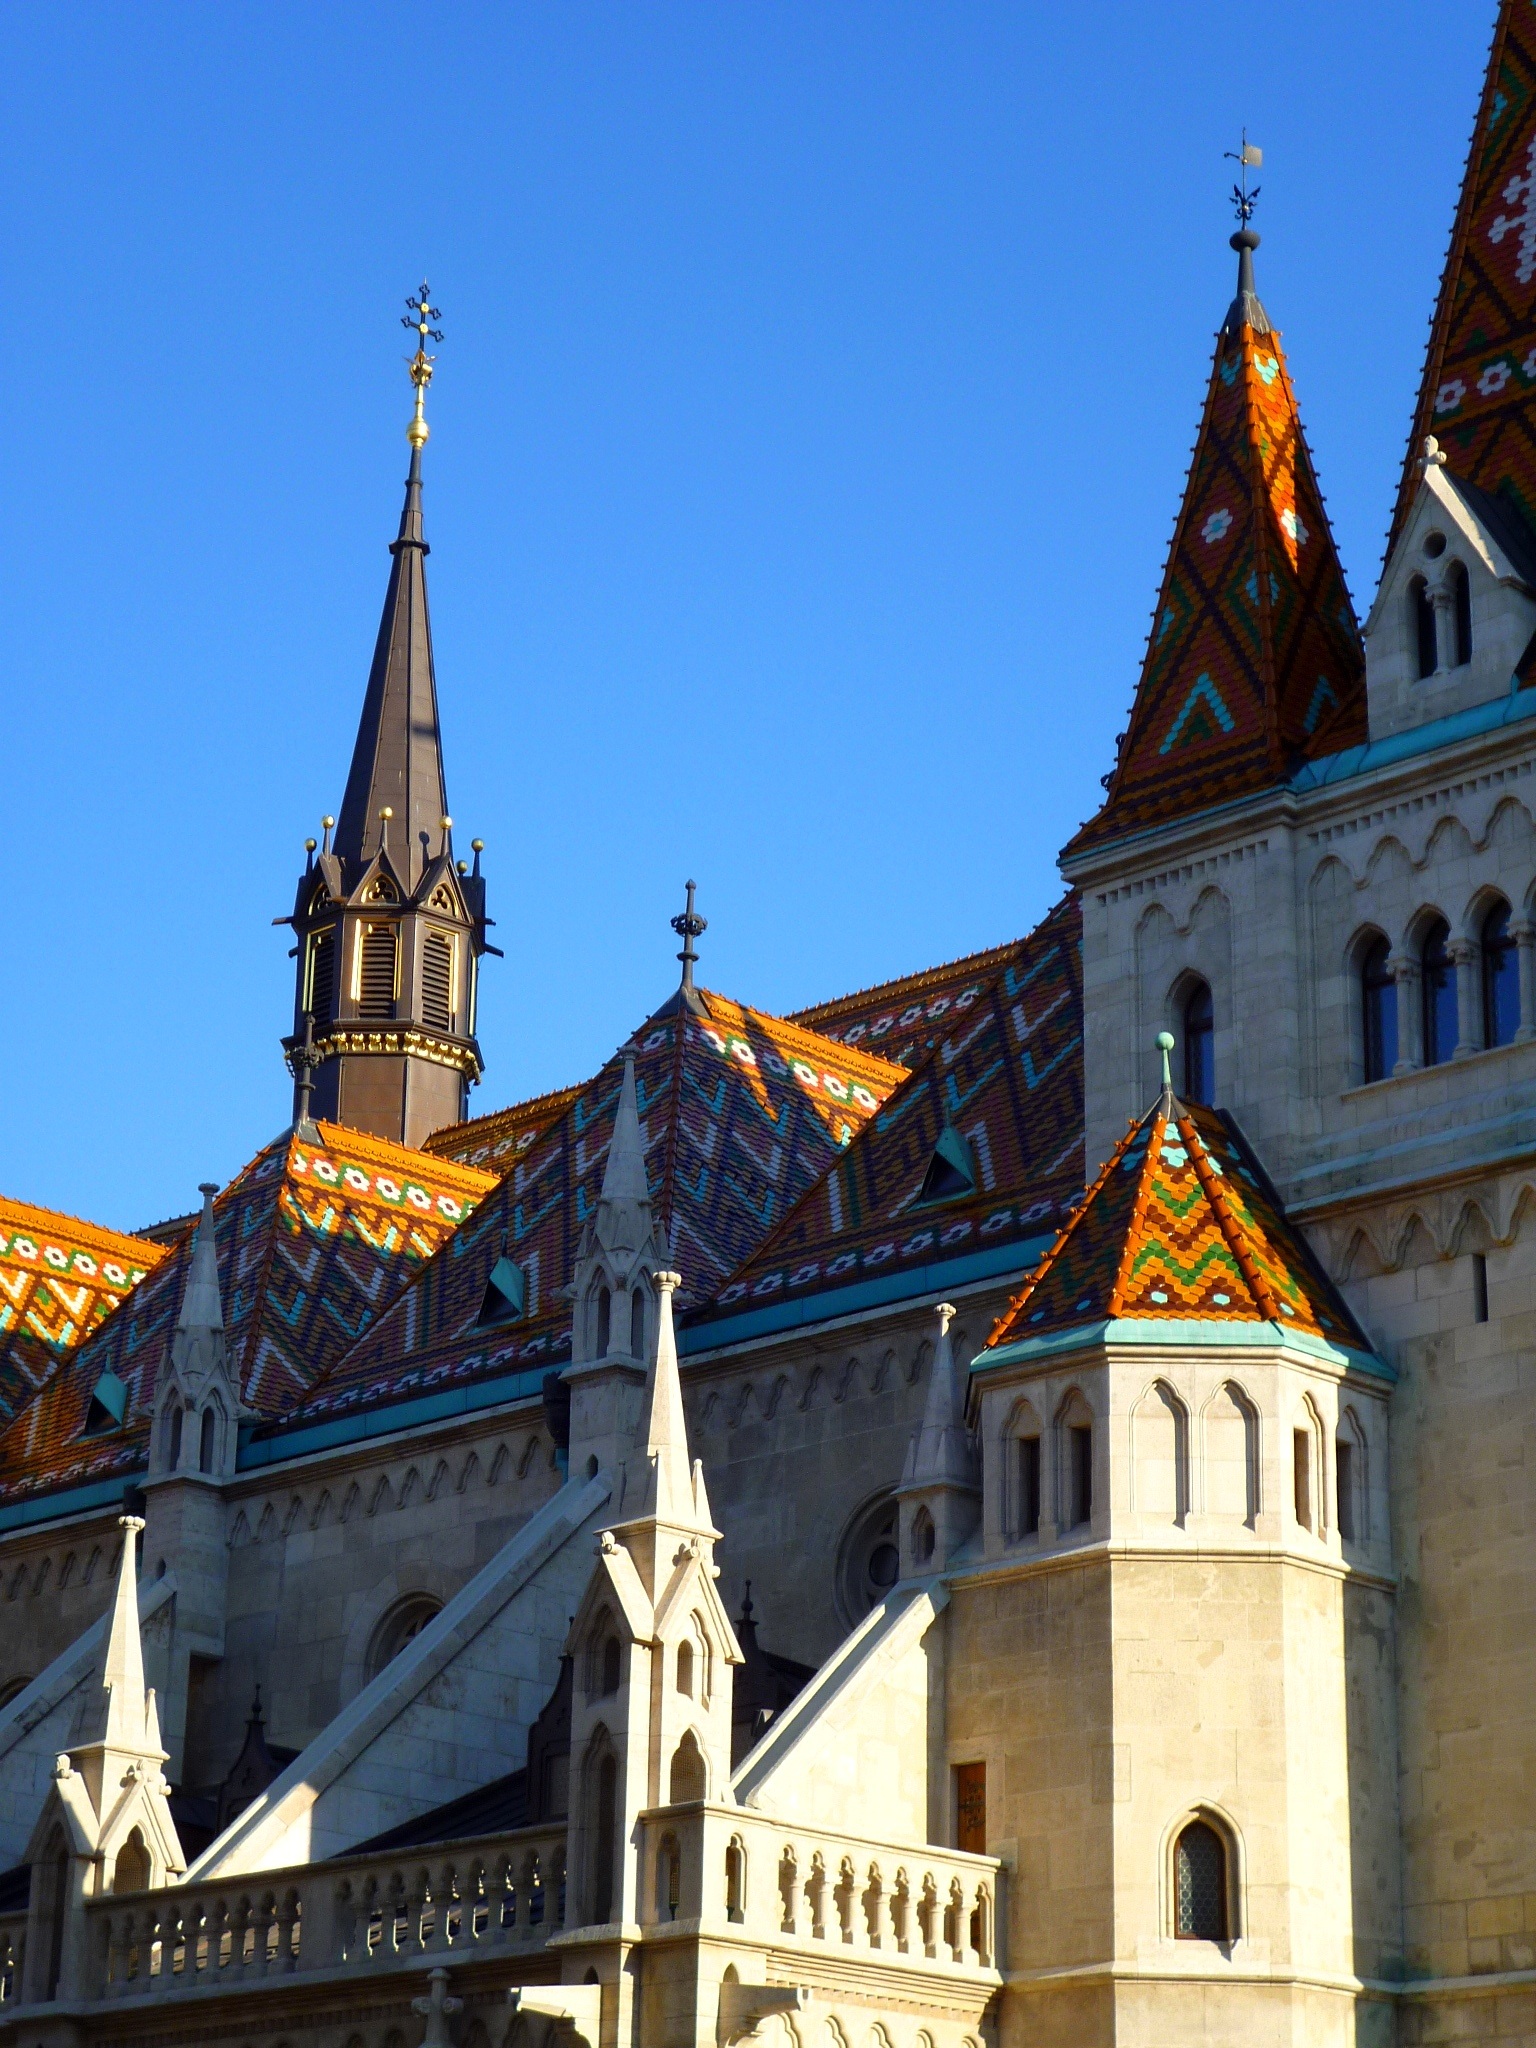
town, building, tower, landmark, facade, church, cathedral, tourism, place of worship, blue sky, spire, steeple, monastery, buda, budapest, basilica, middle ages, church of our lady, castle area